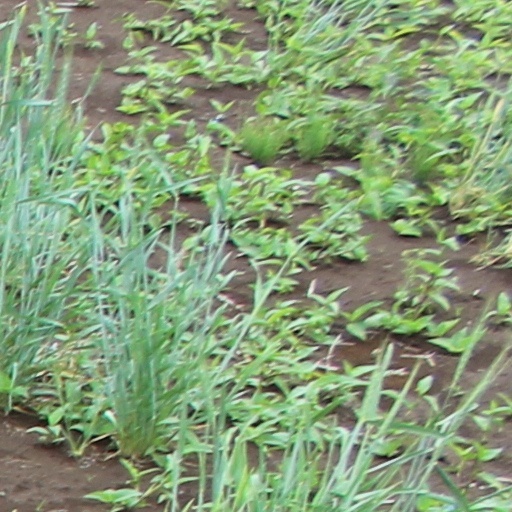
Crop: wheat